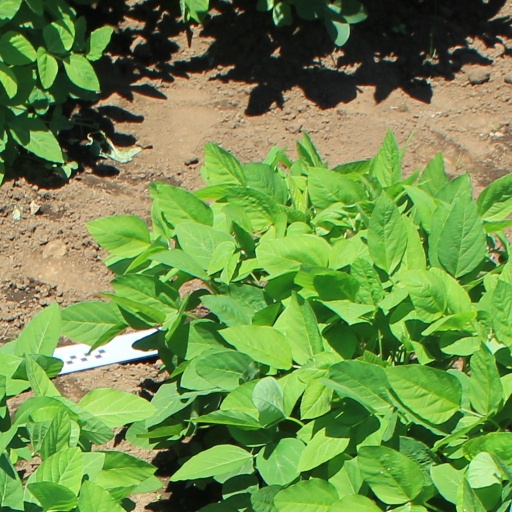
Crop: soybean